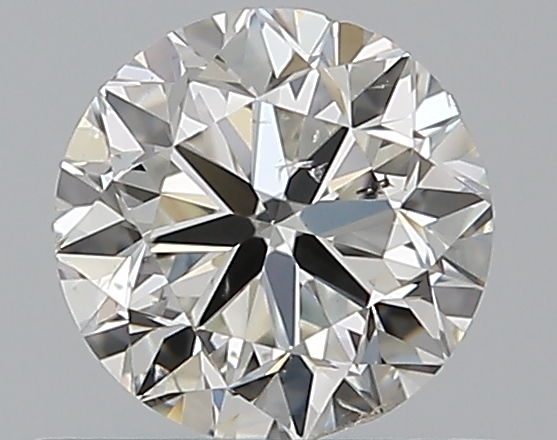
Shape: round
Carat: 0.5
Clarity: SI1
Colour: G
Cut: VG
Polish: EX
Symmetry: GD
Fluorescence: N
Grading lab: GIA
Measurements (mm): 4.93 x 4.98 x 3.17